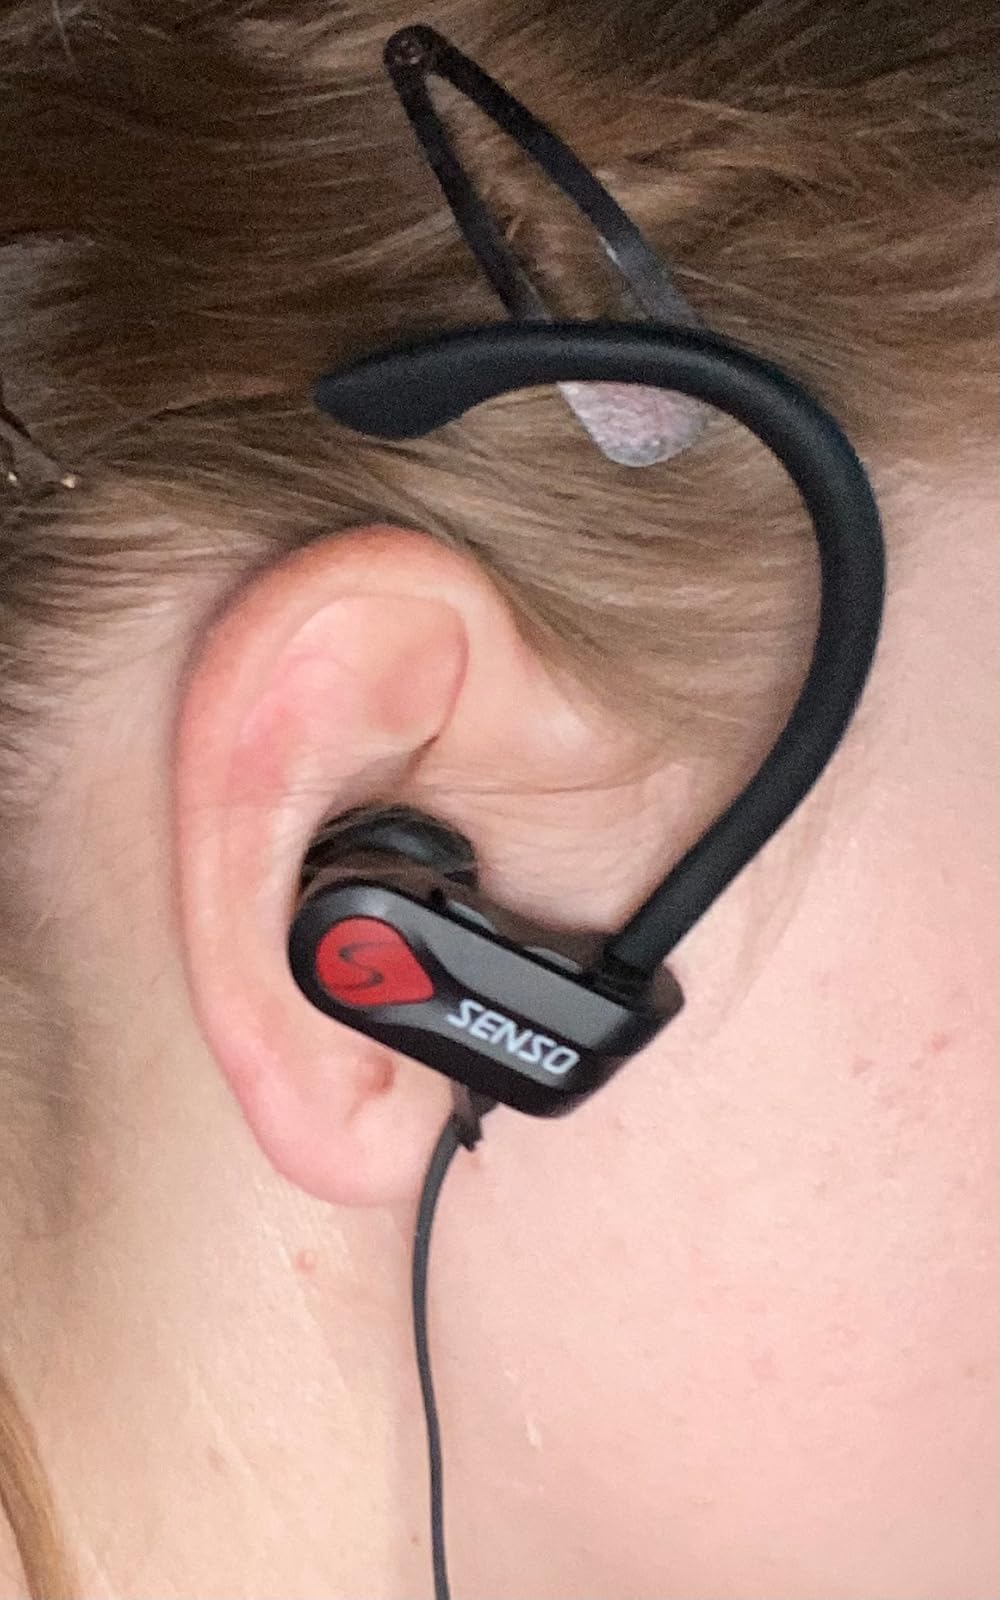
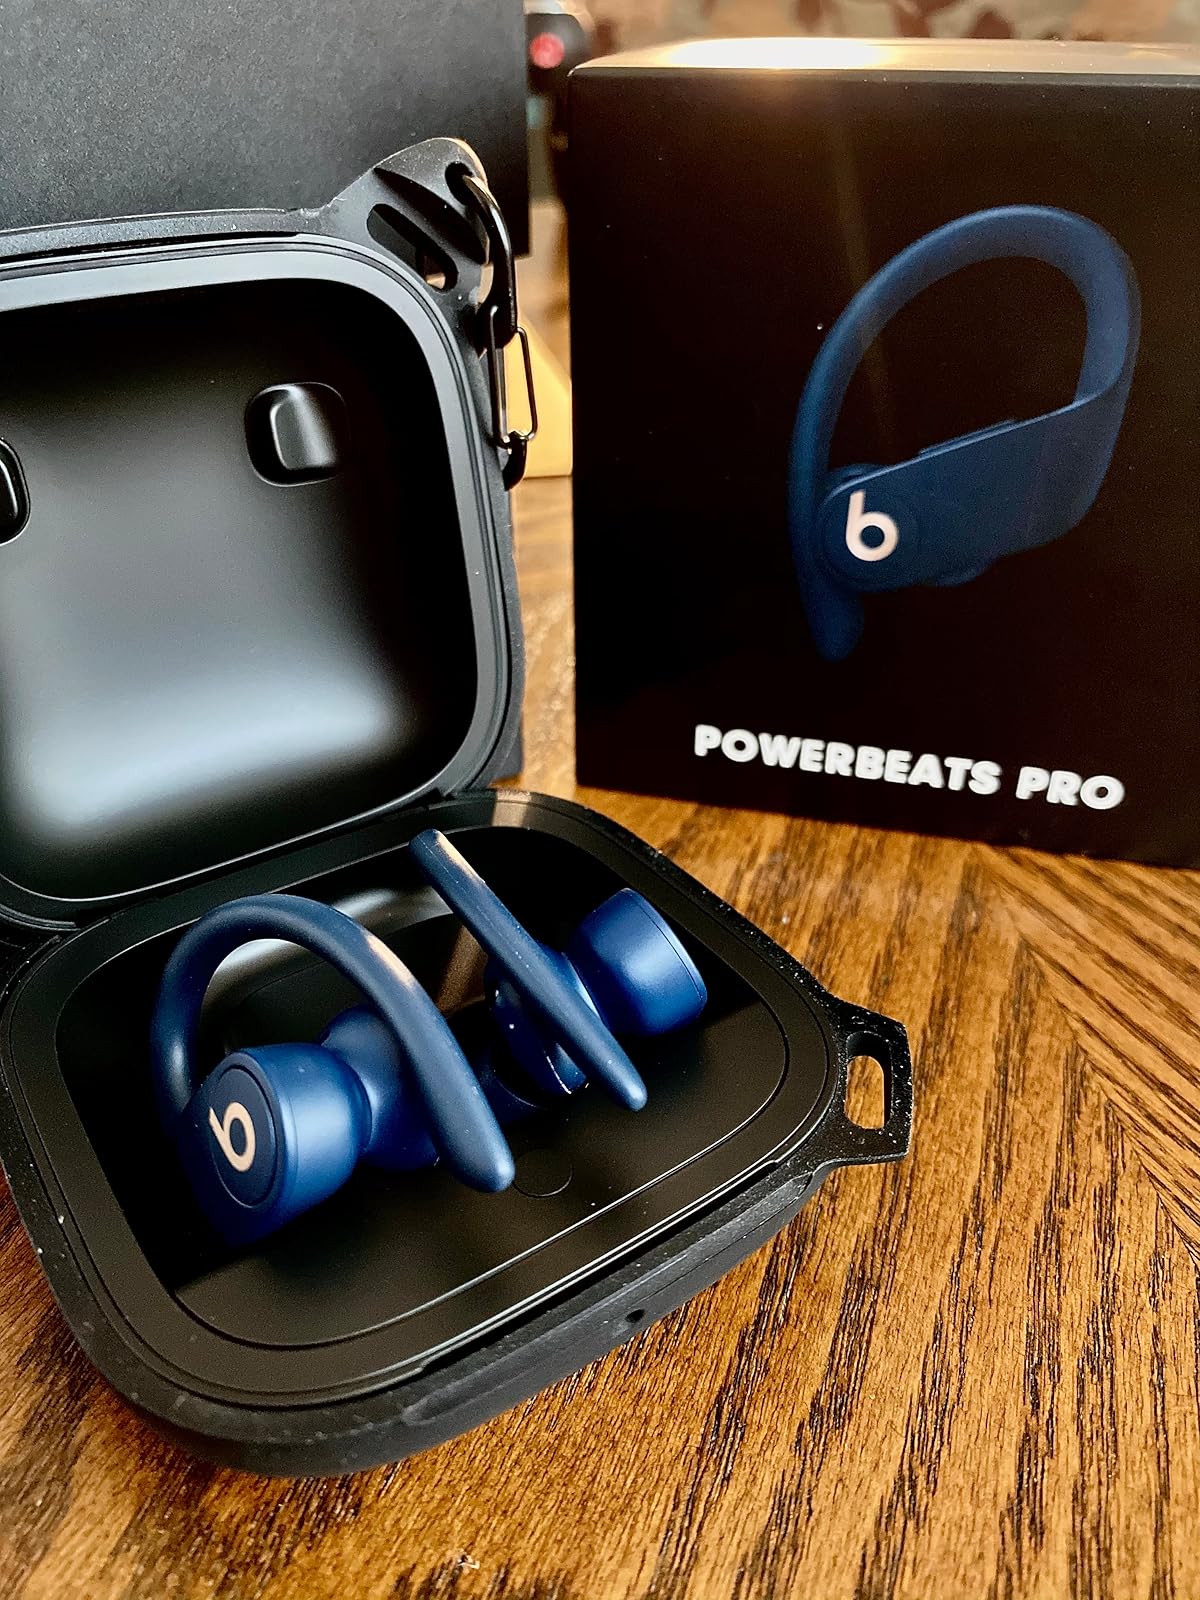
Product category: earbuds
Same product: no